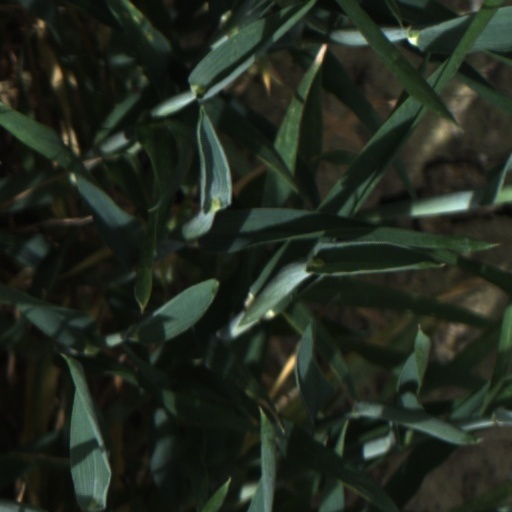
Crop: wheat